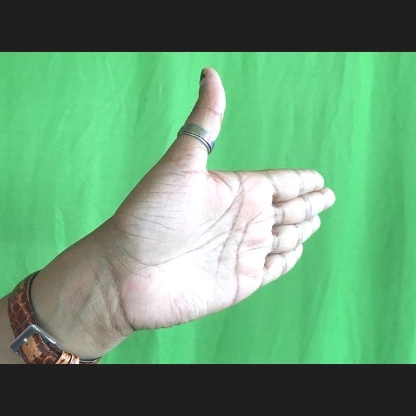
Mudra: Ardhachandran